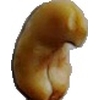
Label: caju_seed